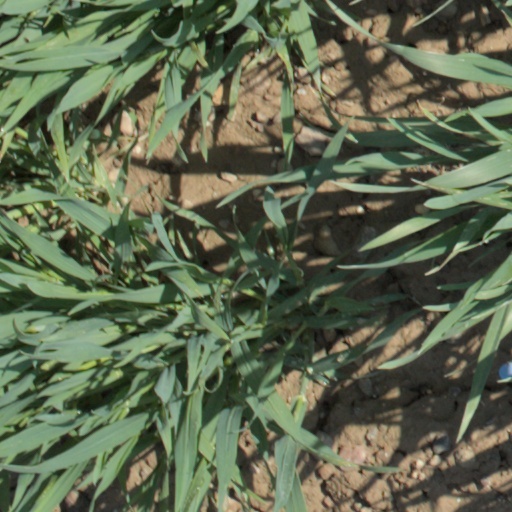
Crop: wheat